Judi Bari

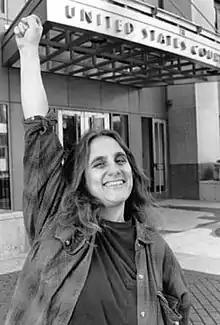
Judi Bari, March 3, 1995

Judith Beatrice Bari (November 7, 1949 – March 2, 1997) was an American environmentalist, feminist, and labor leader, primarily active in Northern California after moving to the state in the mid-1970s. In the 1980s and 1990s, she was the principal organizer of Earth First! campaigns against logging in the ancient redwood forests of Mendocino County and related areas. She also organized Industrial Workers of the World Local 1 in an effort to bring together timber workers and environmentalists of Earth First! in common cause.